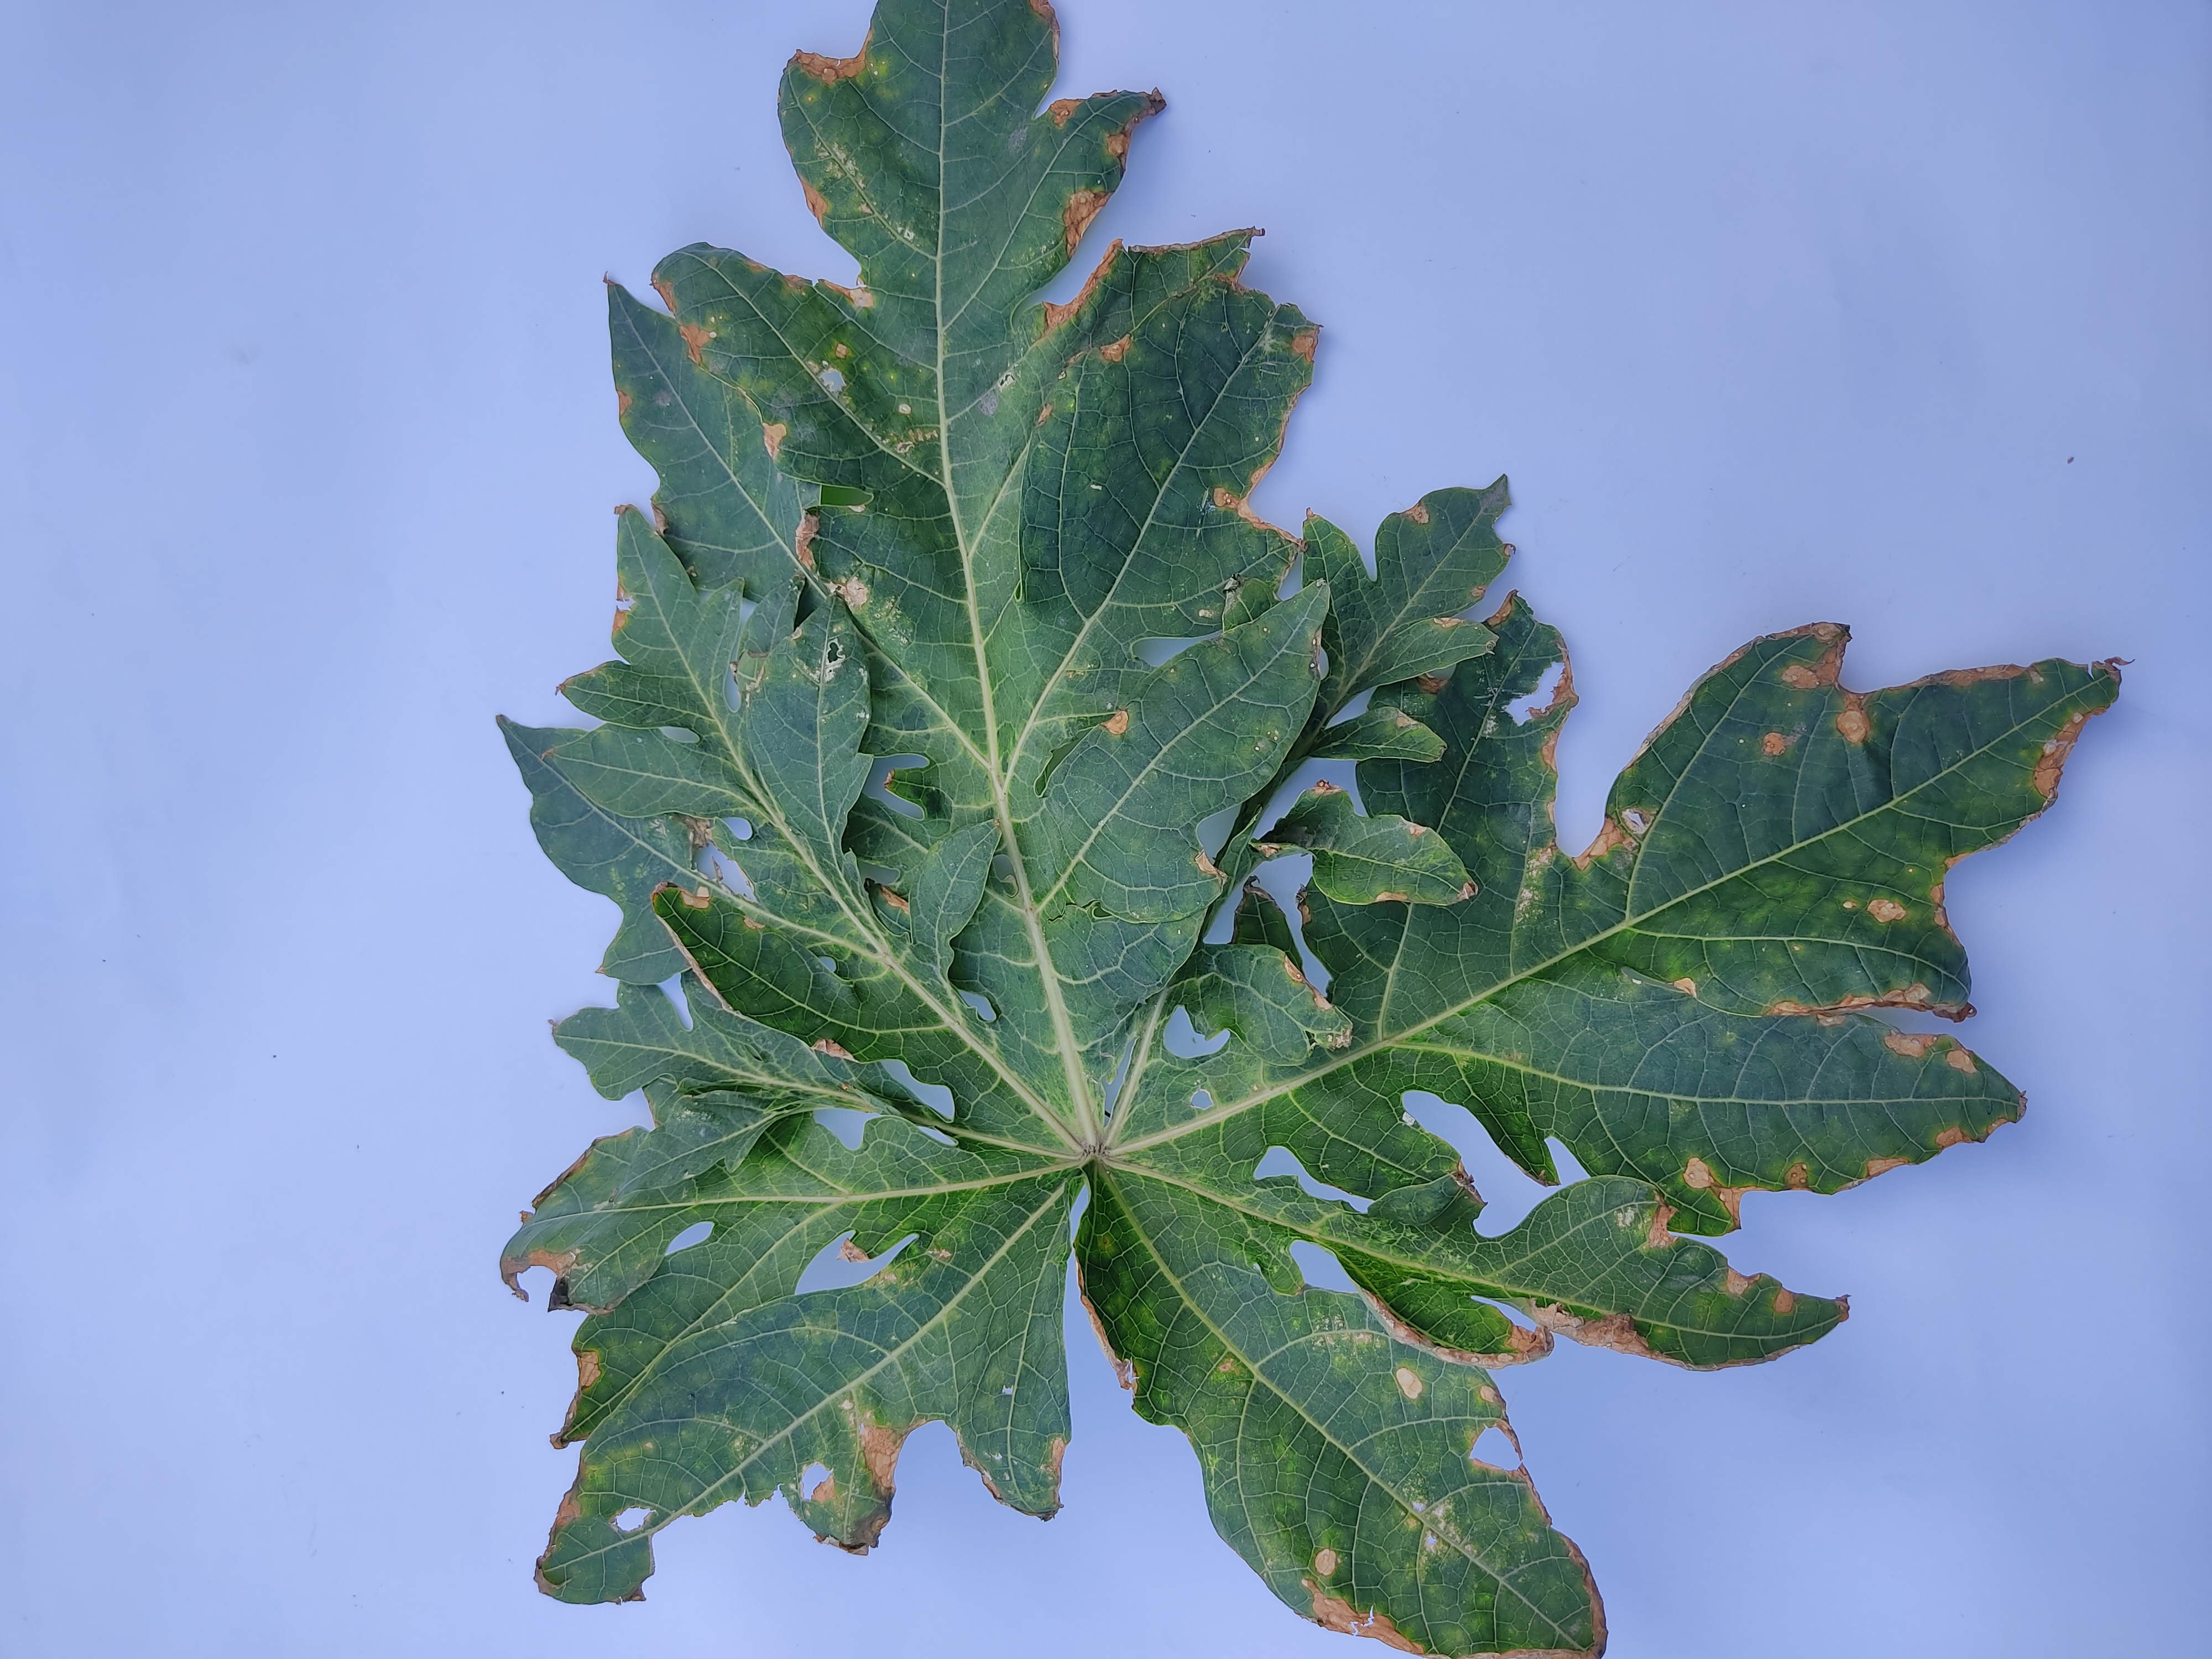
Label: Mite Disease